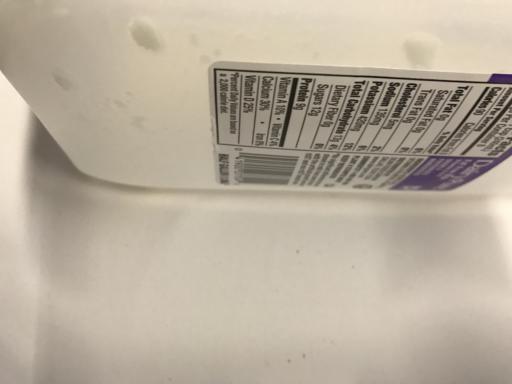
Waste category: plastic